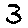
Label: 3